Jason Sorens

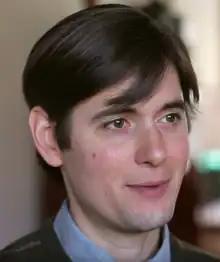
Photo courtesy Free State Project

Jason Sorens is an American political scientist and a conservative libertarian activist. He founded the Free State Project in 2001.